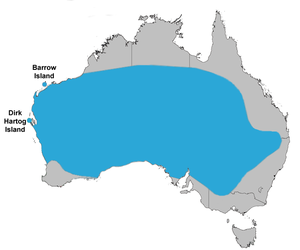
Le Mérion leucoptère est une espèce de passereaux de la famille des Maluridae. Il est endémique des régions sèches du centre de l'Australie qui s'étendent de l'Ouest du Queensland à travers l'Australie-Méridionale jusqu'en Australie-Occidentale. Comme d'autres mérions, il affiche un dimorphisme sexuel marqué, avec un ou plusieurs mâles d'un même groupe social adoptant un plumage aux couleurs vives durant la saison de reproduction. La femelle, plus petite que le mâle, est beige clair avec les plumes de la queue bleu-clair. Le mâle en plumage nuptial a le corps bleu clair, le bec noir et les ailes blanches. Toutefois, les jeunes mâles sexuellement matures sont presque indiscernables des femelles et représentent une grande proportion des mâles reproducteurs chaque année. De ce fait, un groupe typique de Mérions leucoptères est formé, au printemps et les mois d'été, de petits oiseaux bruns accompagnés par un ou plusieurs mâles âgés bleus. On en connaît trois sous-espèces dont une vit sur l'île Dirk Hartog et une autre sur l'île de Barrow, au large des côtes de l'Australie-Occidentale.